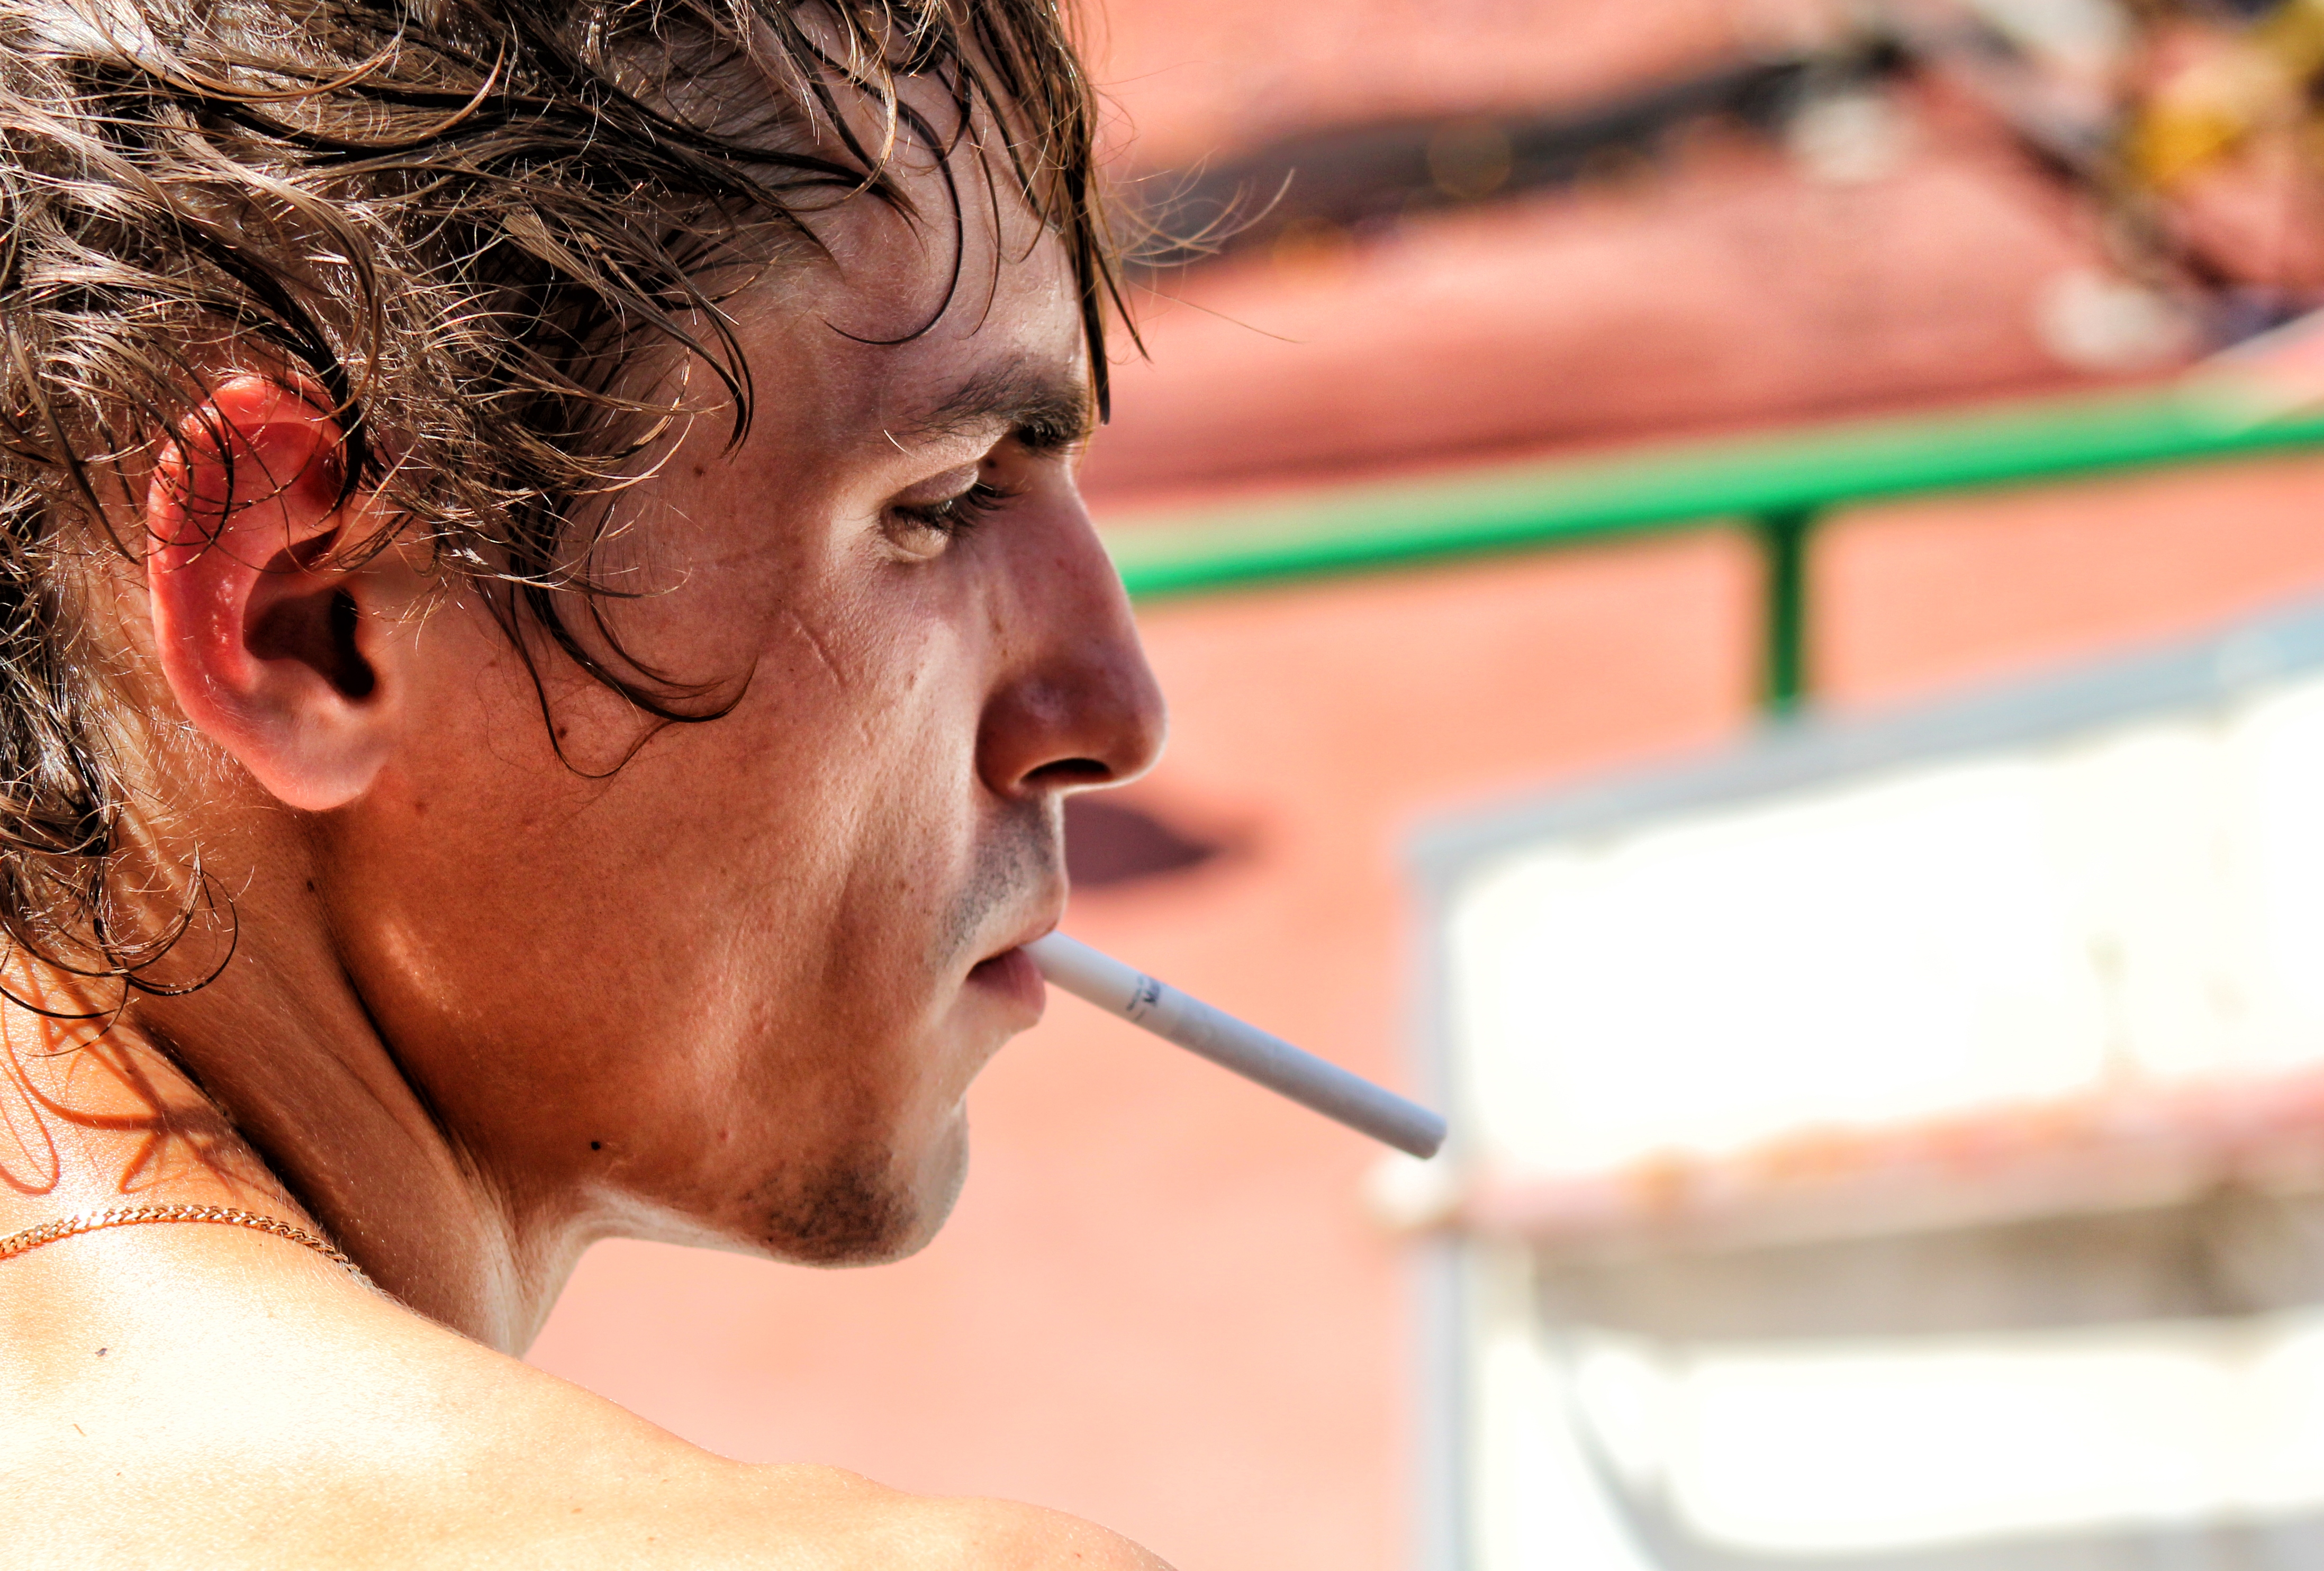
man, person, smoking, cigarette, face, human action